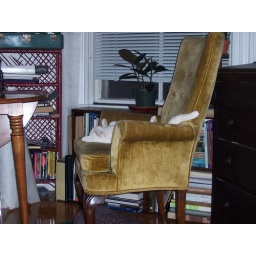
Boston, cat in a favorite chair